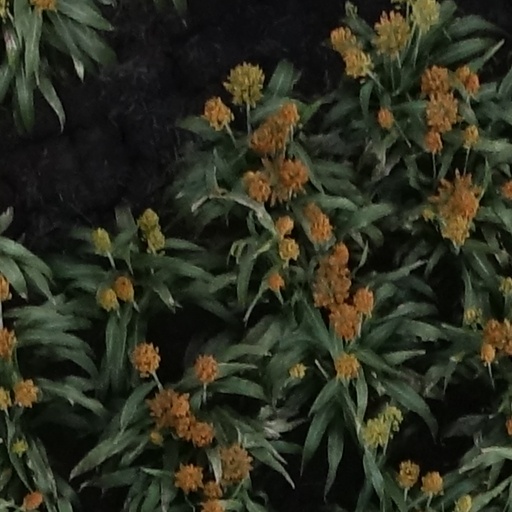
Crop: sorghum